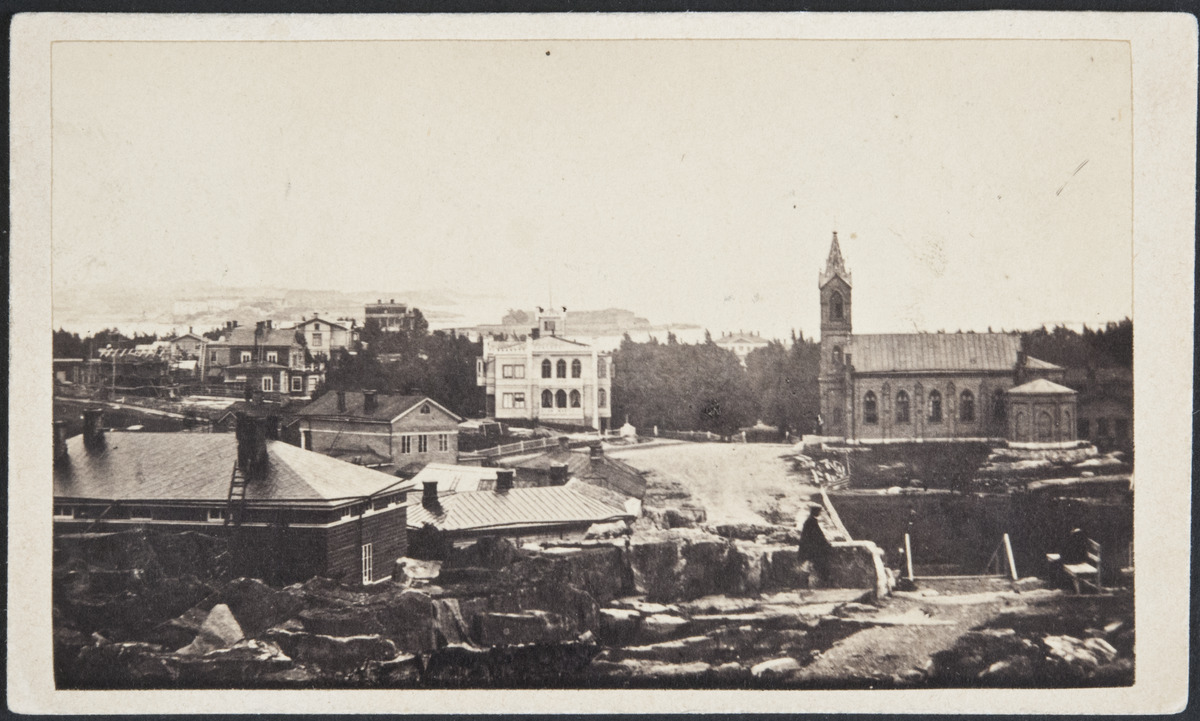
Roomalaiskatolinen Pyhän Henrikin katedraali, nykyinen osoite Pyhän Henrikin aukio 1 (Puistokatu 1), ja Spåren huvila, nykyinen osoite Itäinen Puistotie 1,  ja muita puurakennuksia
sisällön kuvaus: Roomalaiskatolinen Pyhän Henrikin katedraali, nykyinen osoite Pyhän Henrikin aukio 1 (Puistokatu 1), ja Spåren huvila, nykyinen osoite Itäinen Puistotie 1,  ja muita puurakennuksia. Taustalla Suomenlinna ja Särkkä. mustavalkoinen
Kuvaaja: Hårdh, C.A., valokuvaaja
Ajankohta: kuvausaika 1870 mahd
Paikka: Suomi, Uusimaa, Helsinki, Ullanlinna Helsinki, Puistokatu 1
Aiheet: Pyhän Henrikin katedraaliseurakunta, kirkot, huvilat, puurakennukset, tiilirakennukset, kalliot, saaret, merivesi, miehet